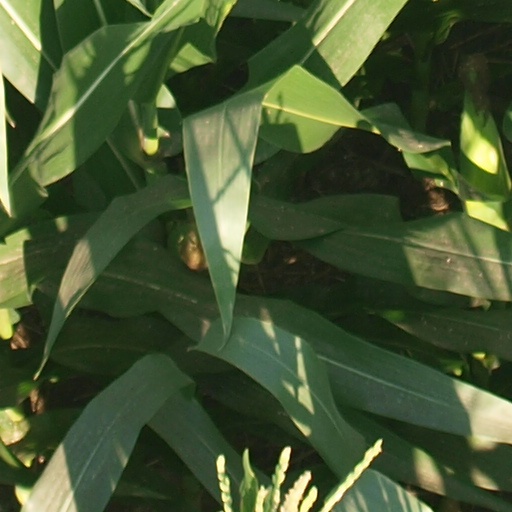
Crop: maize; corn